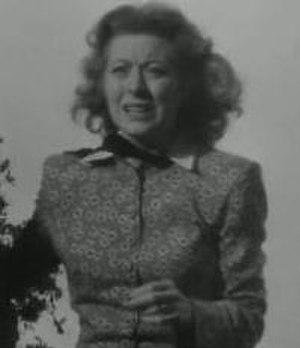
La Femme de l'autre est un film américain réalisé par George Cukor, puis par Mervyn LeRoy, sorti en 1947. L’histoire est inspirée d’un roman de Leonhard Frank, Karl et Anna.